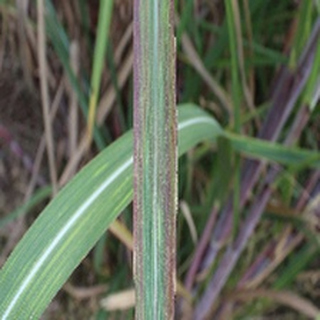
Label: sugarcane_bacterial_blight